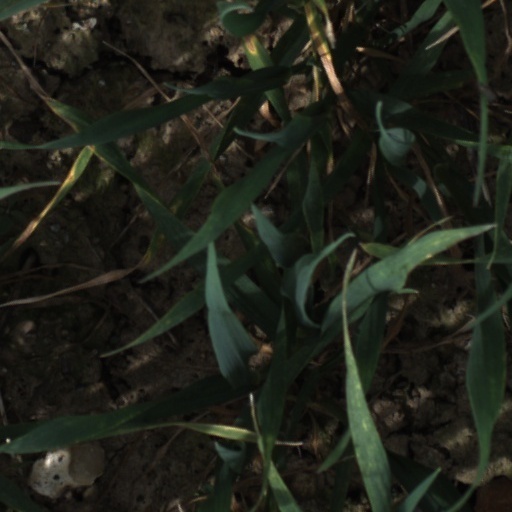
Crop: wheat